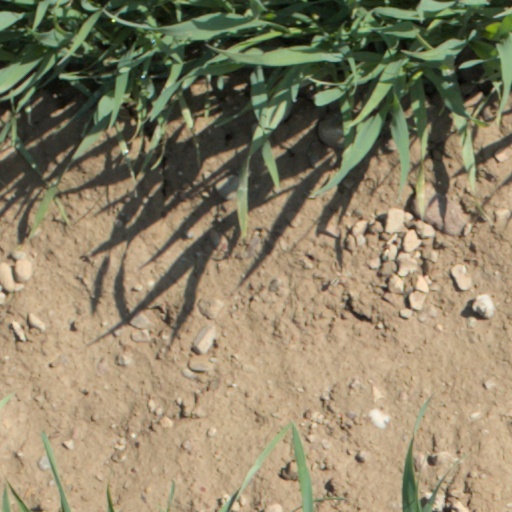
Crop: wheat